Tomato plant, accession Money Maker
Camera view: horizontal (90 deg, fisheye); turntable rotation: 210 degrees
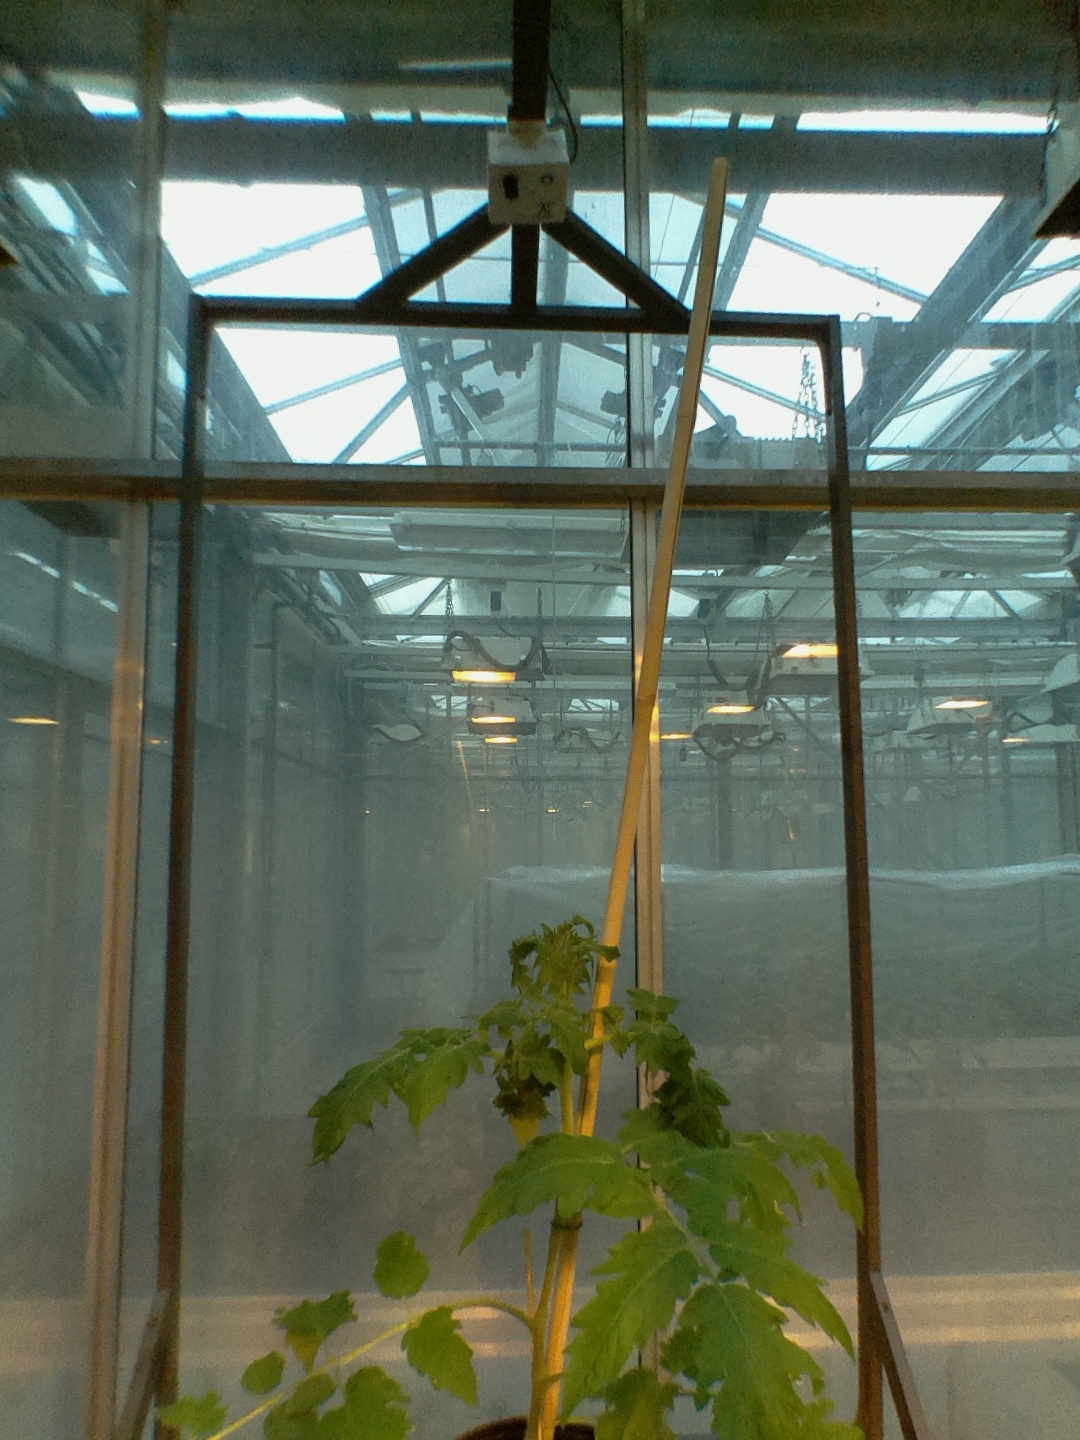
BBCH growth stage 14: 8 of true leaves visible